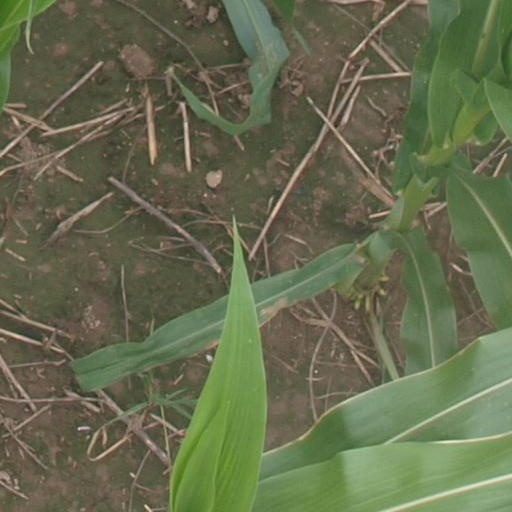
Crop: maize; corn